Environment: real
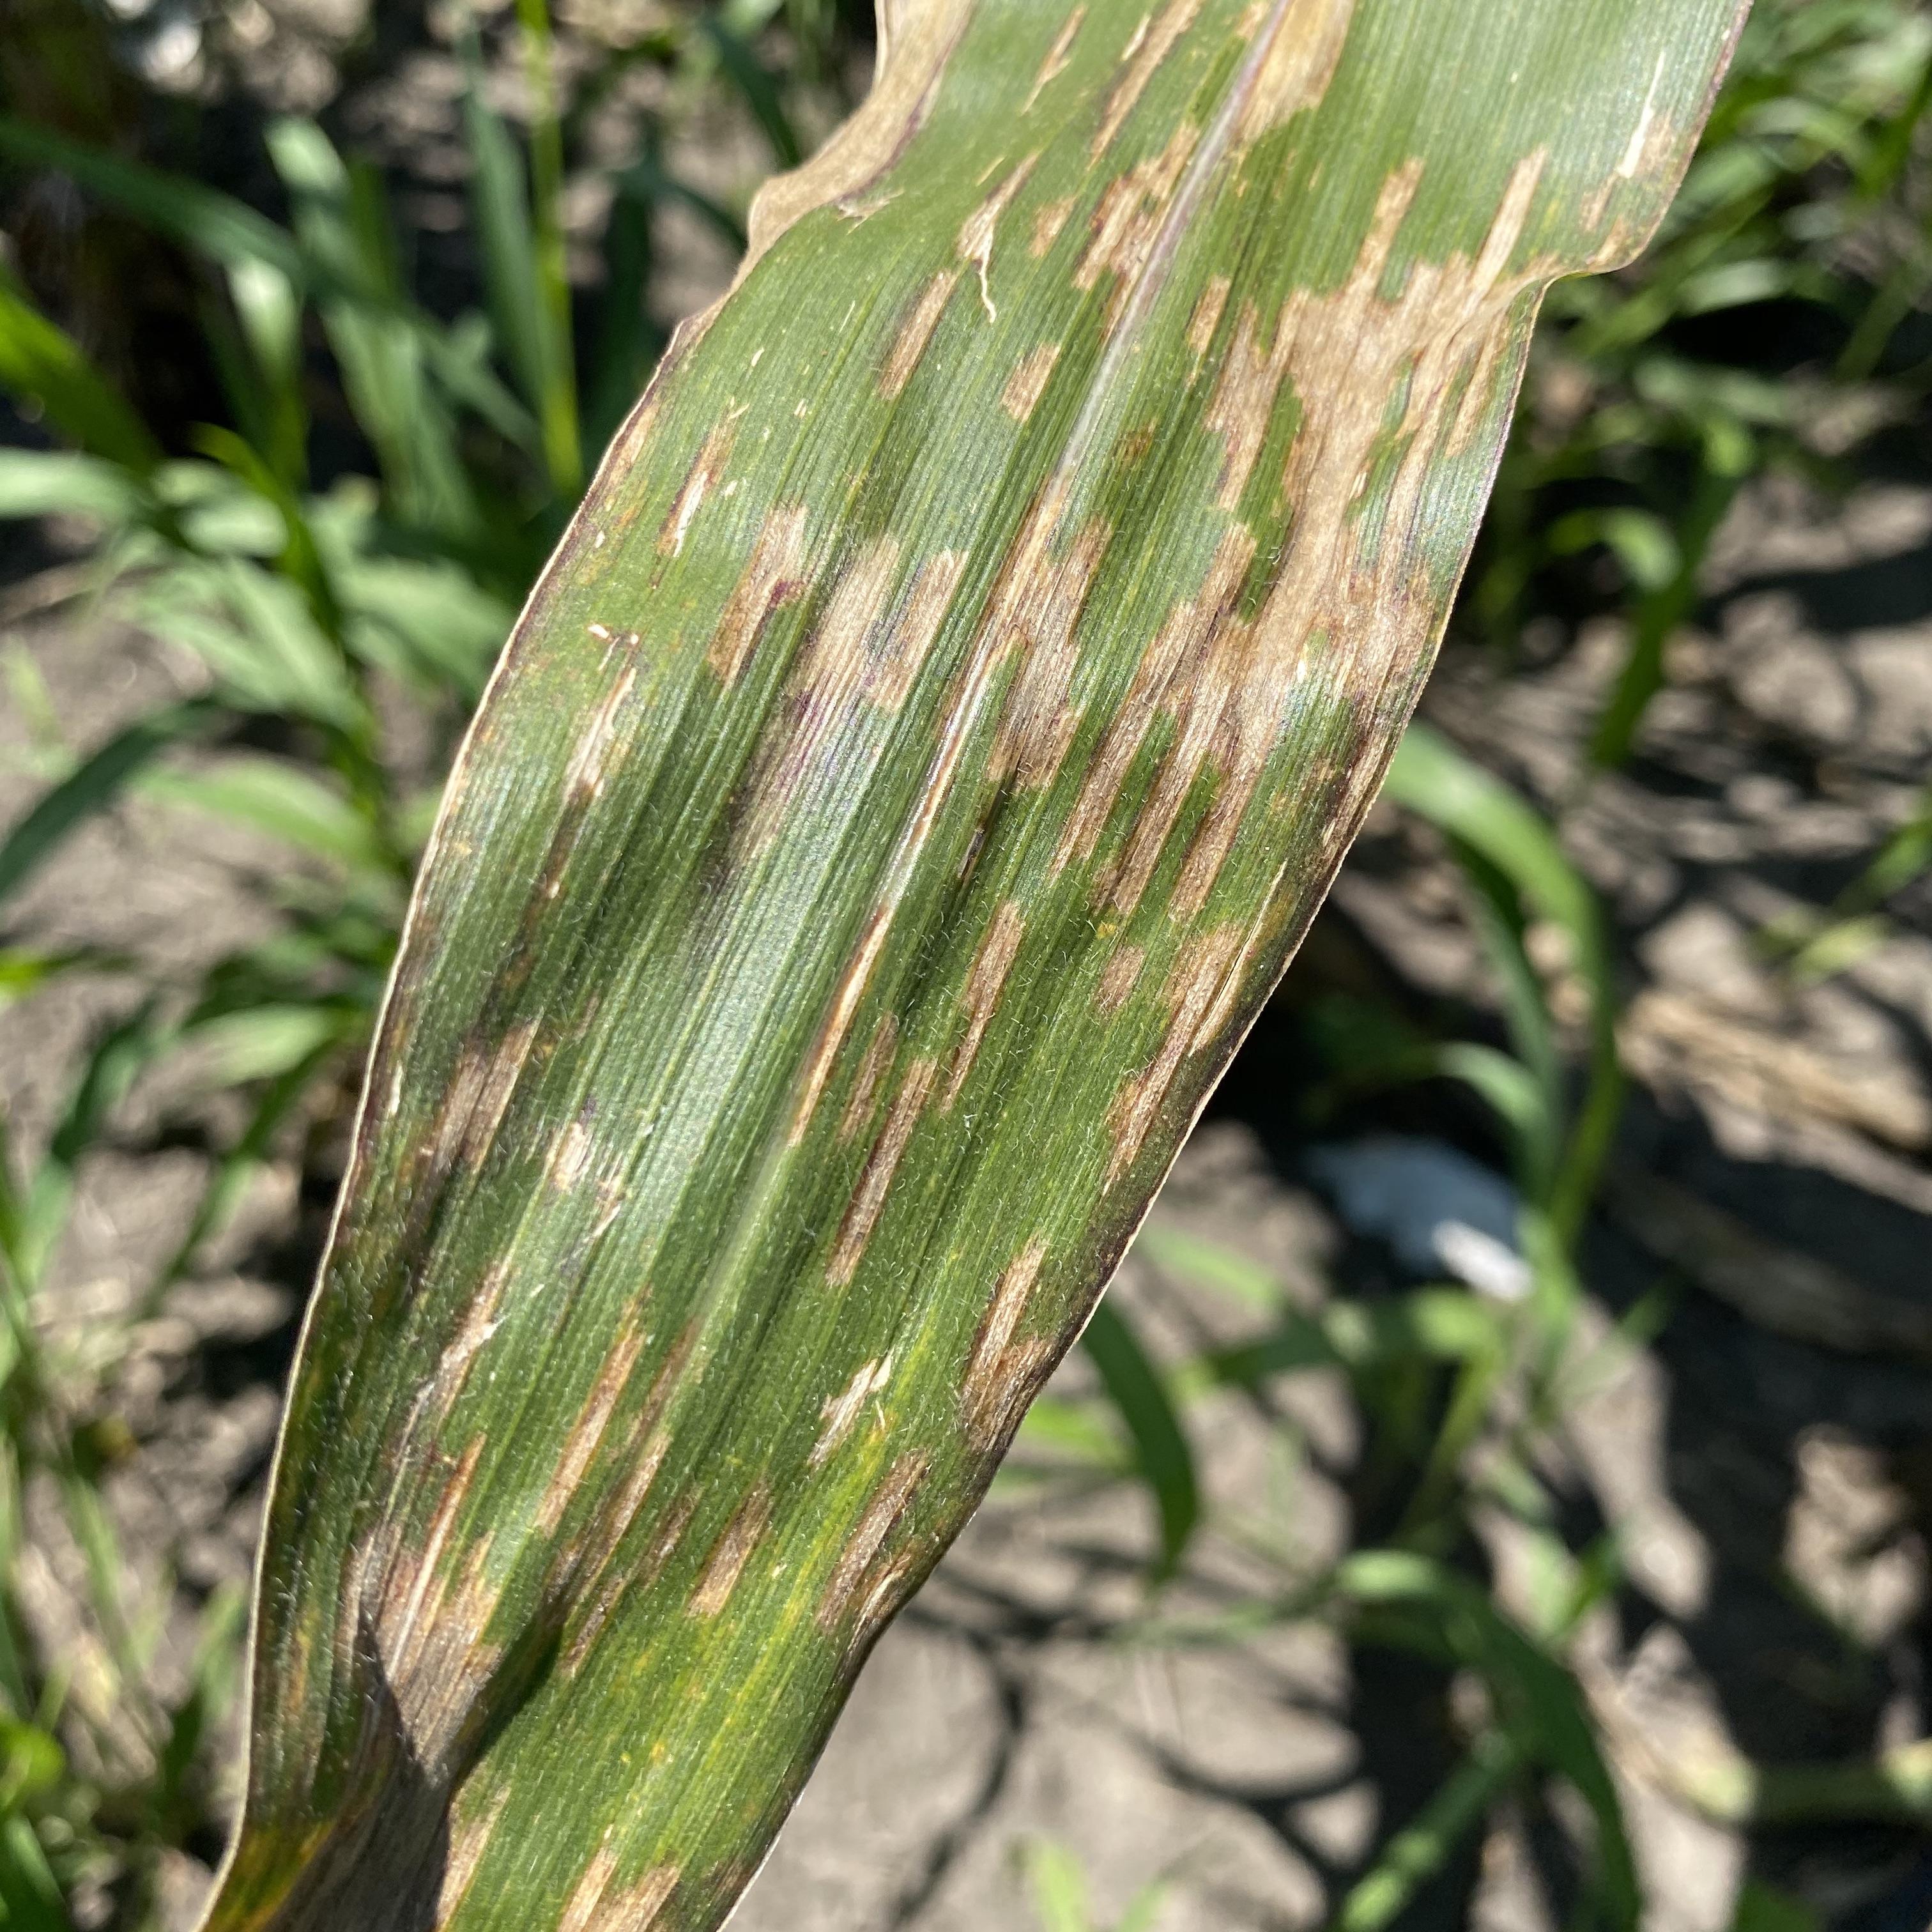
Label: gray_leaf_spot